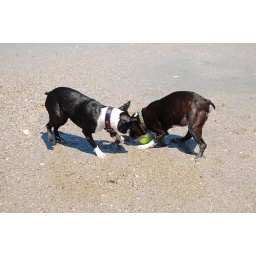
My puppy and my dog fighting over who's ball they are playing with.